Romanization (cultural)

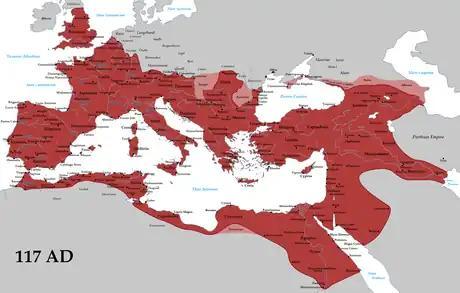

Acculturation proceeded from the top down, with the upper classes adopting Roman culture first and the old ways lingering longest among peasants in outlying countryside and rural areas. Hostages played an important part in this process, as elite children, from Mauretania to Gaul, were taken to be raised and educated in Rome.